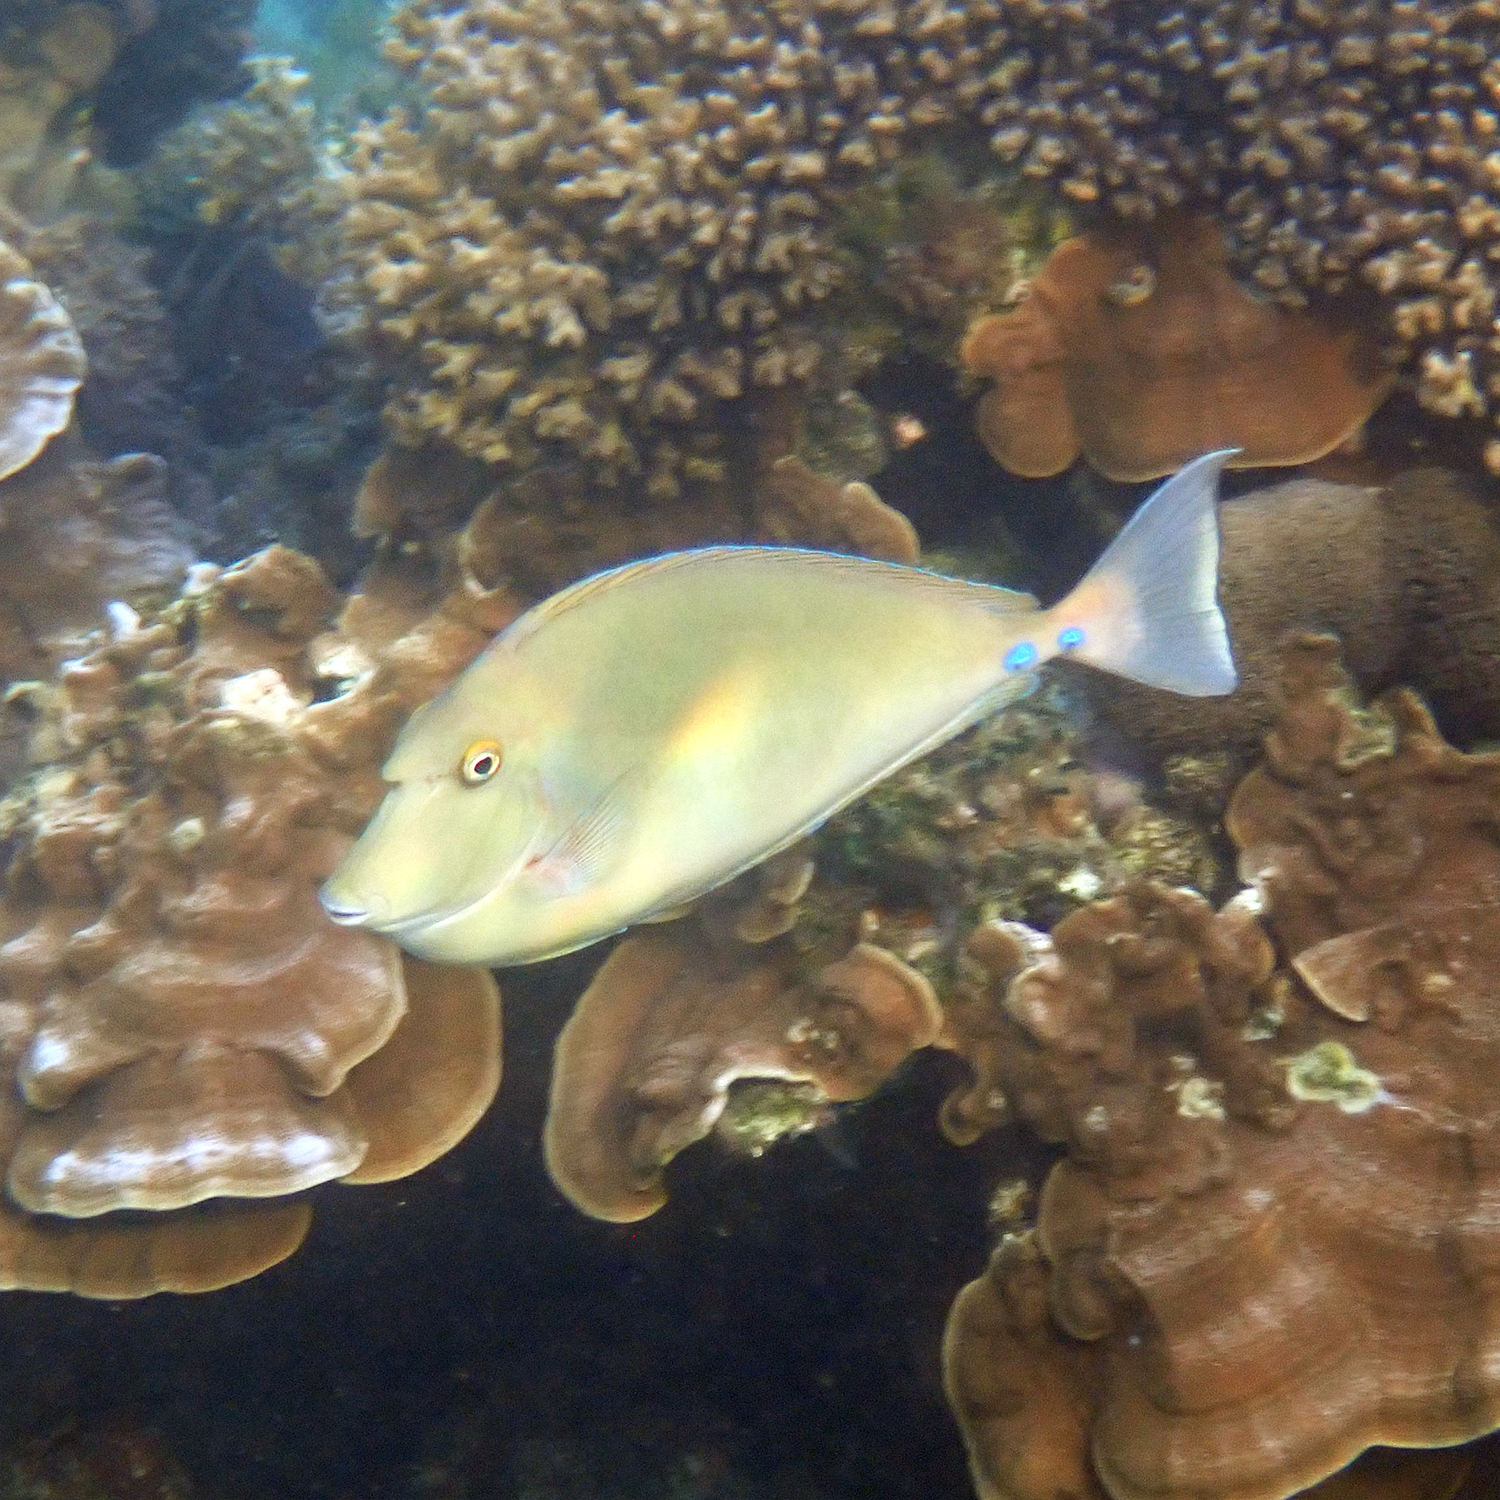
Naso unicornis (Bluespine Unicornfish)